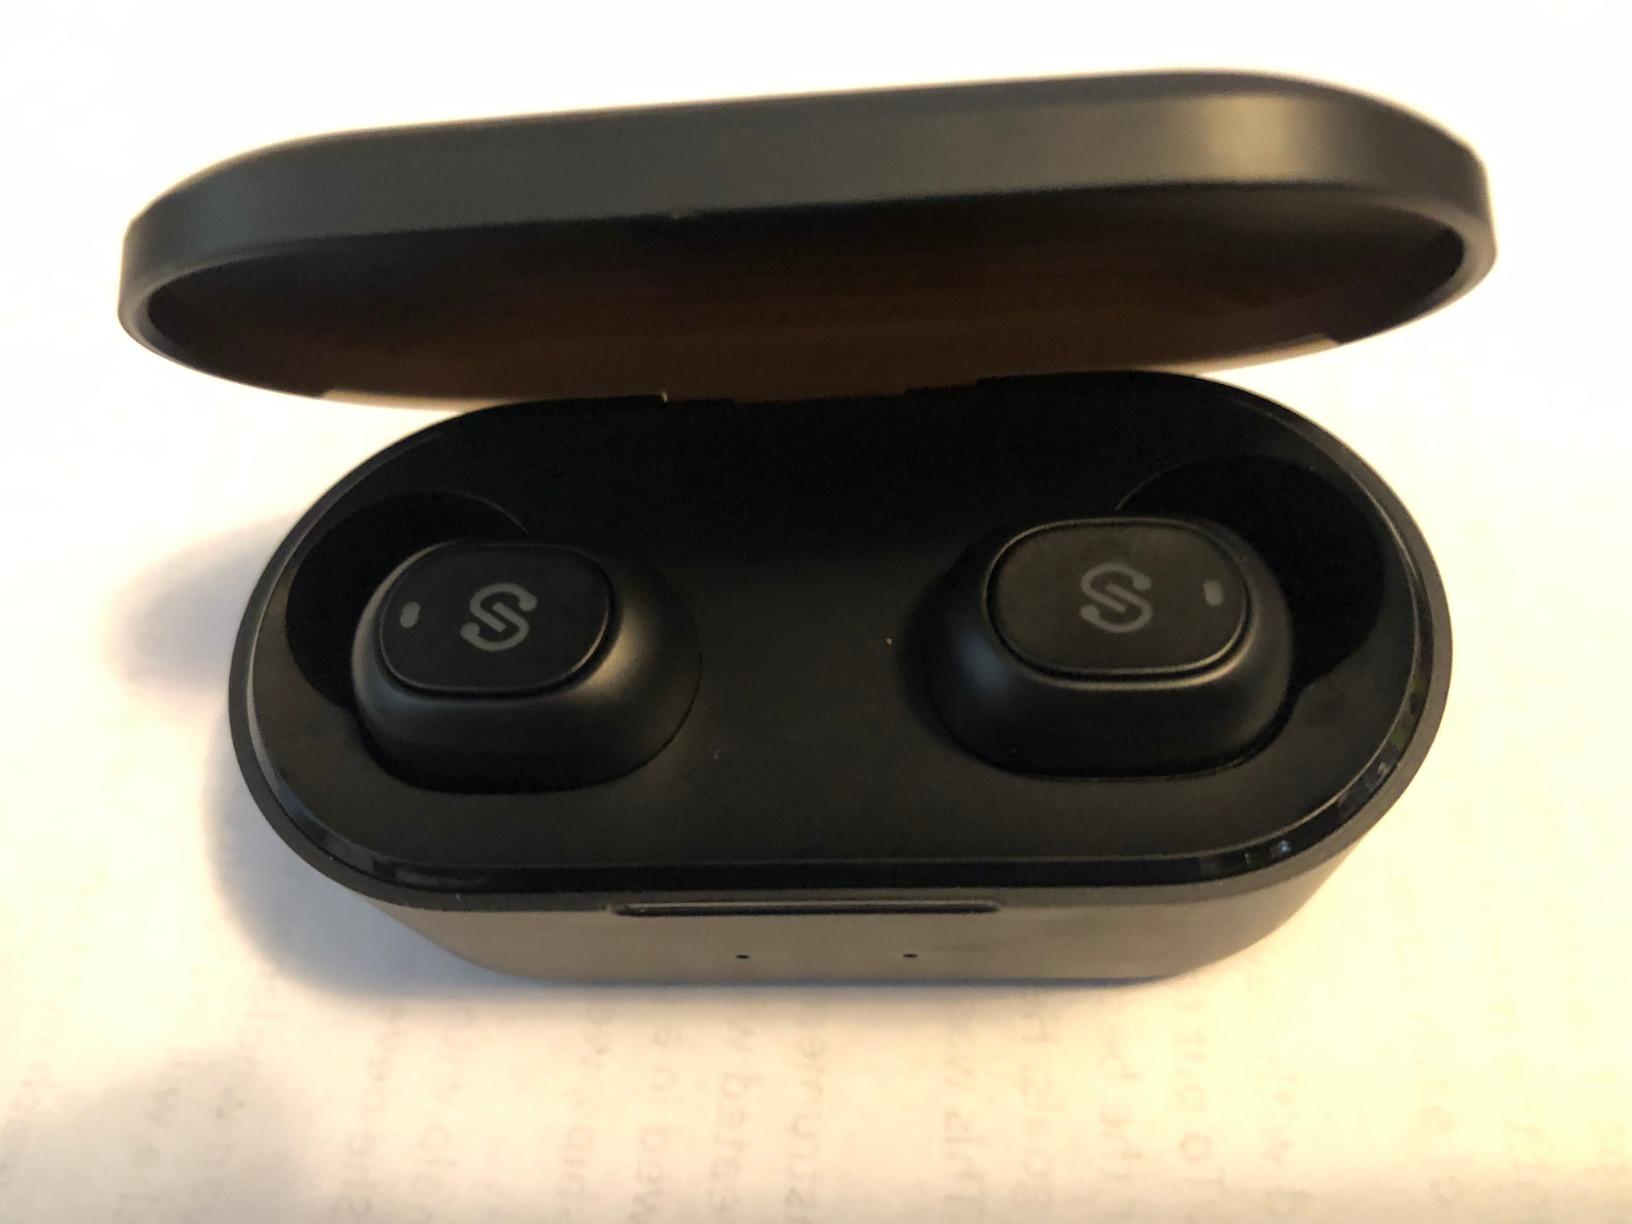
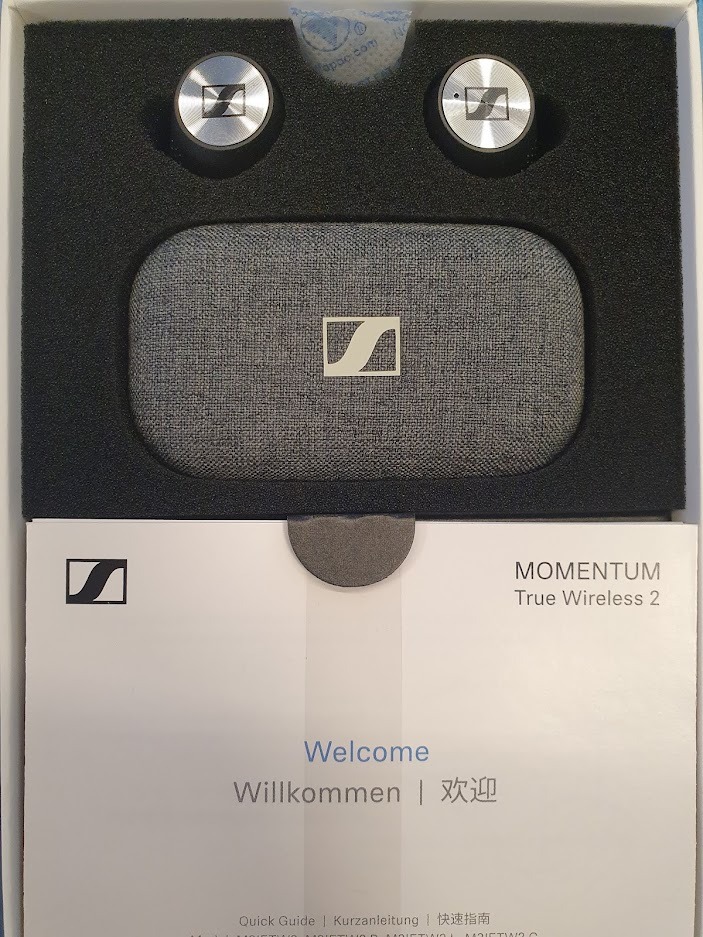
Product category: earbuds
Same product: no